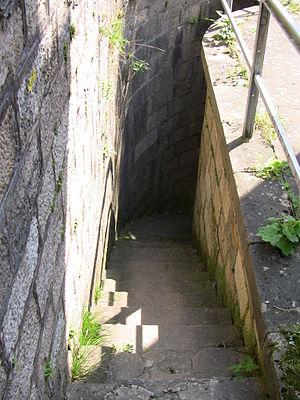
La poterne du fort de Beauregard, à Besançon (Doubs, France).
Le fort Beauregard est une fortification bisontine construite de 1791 à 1870. Érigé au sommet d'une butte secondaire du mont de Brégille connue sous les noms de Mandelier, puis Beauregard, il avait une importance stratégique, notamment depuis le siège de Besançon, en 1674, qui opposa le Royaume de France aux Provinces-Unies et à la monarchie catholique. Un ouvrage fut construit à la fin du XVIIIᵉ siècle, mais il fallut attendre 1814 et les événements de la Campagne de France pour que les stratèges militaires, le général Marulaz en tête, prennent réellement en main l'édification d'un véritable fort. Dès sa construction, le bâtiment avait la particularité d'intégrer un système polygonal, ce qui pour l'époque faisait de lui le premier, ou l'un de premiers, de ce type en France. Sa principale mission était l'appui du fort de Bregille, alors magasin central de la ville, et la défense des lignes est du centre historique de Besançon.